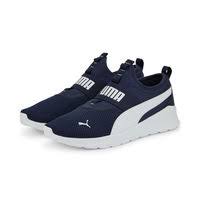
Label: Sneaker